Extragalactic cosmic ray

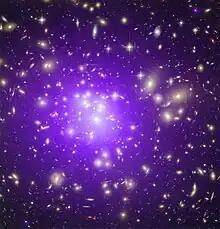
A multiwavelength image of the galaxy cluster Abell 1689, with X-ray (purple) and optical (yellow) data. The diffuse X-ray emission arises from the hot intracluster medium

Galaxy clusters continuously accrete gas and galaxies from filaments of the cosmic web. As the cold gas which is accreted falls into the hot intracluster medium, it gives rise to shocks at the outskirts of the cluster, which could accelerate cosmic rays through the diffusive shock acceleration mechanism. Large scale radio halos and radio relics, which are expected to be due to synchrotron emission from relativistic electrons, show that clusters do host high energy particles. Studies have found that shocks in clusters can accelerate iron nuclei to 10 eV, which is nearly as much as the most energetic cosmic rays observed by the Pierre Auger Observatory. However, if clusters do accelerate protons or nuclei to such high energies, they should also produce gamma ray emission due to the interaction of the high-energy particles with the intracluster medium. This gamma ray emission has not yet been observed, which is difficult to explain.